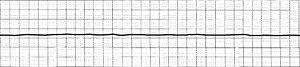
La kéraunopathologie est la spécialité biomédicale qui étudie la fulguration, le foudroiement, accident naturel, et les lésions occasionnées par la foudre sur un être vivant, qui peuvent être mortelles ou non, immédiates ou différées.